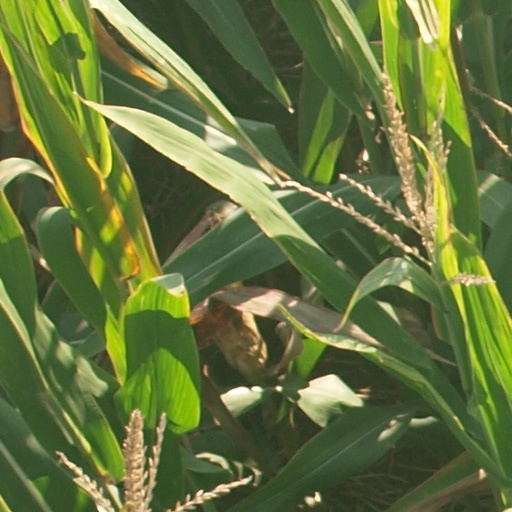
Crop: maize; corn